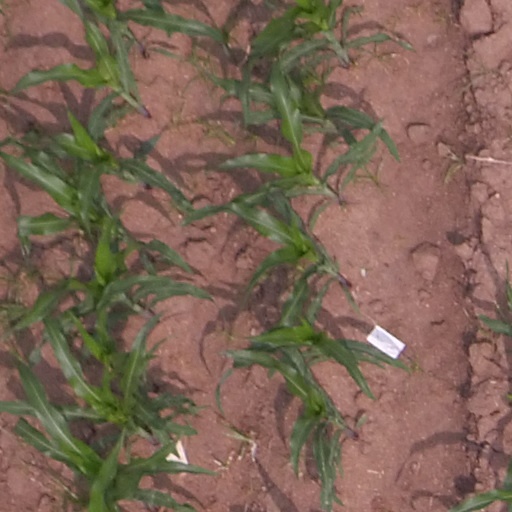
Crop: maize; corn